Wood engraving

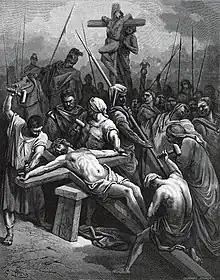

Until 1860, artists working for engraving had to paint or draw directly on the surface of the woodblock and the original artwork was actually destroyed by the engraver. In 1860, however, the engraver Thomas Bolton invented a process for transferring a photograph onto the block.